Al Barsha

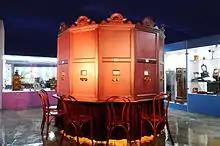
History of Cinema Museum

From a scarcely populated locality with minimal roads, Al Barsha rapidly developed into a mixed-use community. By 2023, the district's population had grown to approximately 181,310 residents, a dramatic increase from the 1,248 residents recorded in the year 2000, according to the Dubai Statistics Center.